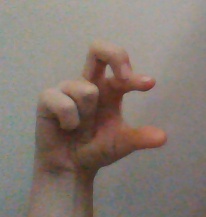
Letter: thal